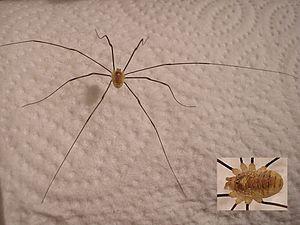
Faucheur, Opilio canestrinii